Tales of Maj'Eyal

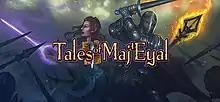

Tales of Maj'Eyal is an open-source roguelike video game released for Microsoft Windows, macOS, and Linux in 2012. "Tales of Maj'Eyal" is available as freeware (donationware) from the developers on a donation-supported basis; donations unlock exclusive online features as part of a freemium model. The game can also be purchased through digital distribution platforms such as Steam and GOG.